Washington Monument

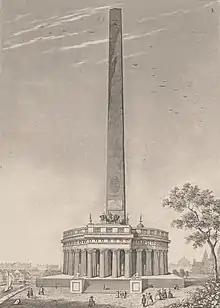
Print of the proposed Washington Monument by architect Robert Mills, –1848

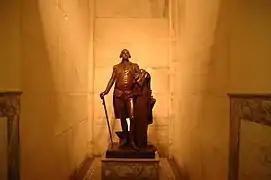
Bronze statue of George Washington in the monument's western alcove

George Washington (1732–1799), hailed as the father of his country, and as the leader who was "first in war, first in peace and first in the hearts of his countrymen", as Maj. Gen. 'Light-Horse Harry' Lee eulogized at Washington's December 26, 1799, funeral, was the dominant military and political leader of the new United States of America from 1775 to 1799.